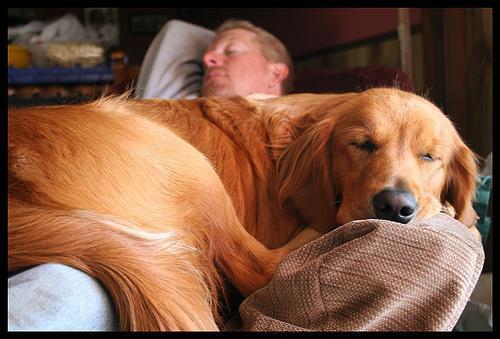
golden_retriever